Todd Edwards

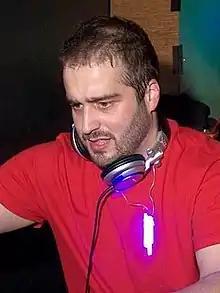
Edwards in 2012

Todd Edward Imperatrice (born December 9, 1972), known professionally as Todd Edwards, is an American garage house record producer, DJ, and singer. Nicknamed "The God" and known by various aliases throughout his career, he has been credited as a significant influence on electronic music. He inspired the French house duo Daft Punk and played a role in the creation of the UK garage genre.